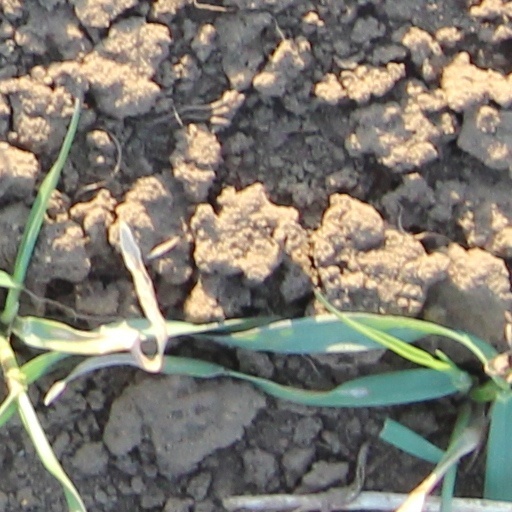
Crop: wheat